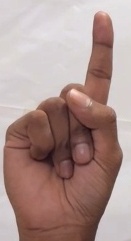
ASL sign: 1